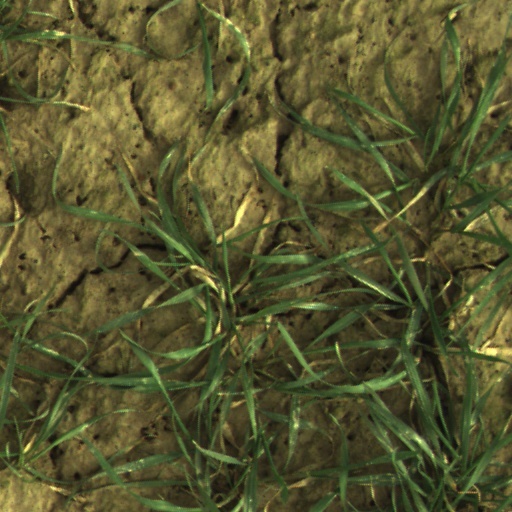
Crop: wheat